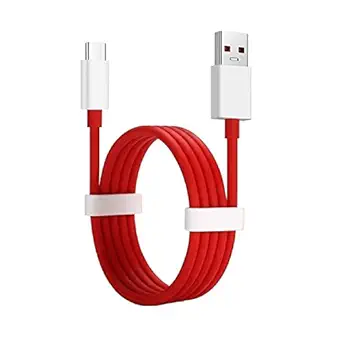
POPIO Type C Dash Charging USB Data Cable for OnePlus Devices
Category: Computers&Accessories
Price: 350 (list price: 599)
Rating: 3.9 (8,314 ratings)
About this product: Connect USB Type-C enabled devices (Oneplus, MacBook, Chromebook Pixel, Galaxy Note 7, etc.) with standard USB Type-A enabled devices (laptops, hard drives, power banks, wall/car chargers, etc.).|Reversible design - easily insert the Type-C connector into any Type-C enabled device (does not matter which side is up).|Type-C port is half the width and one-third the height of a standard USB-A connector (slightly larger compared to Lightning or Micro-USB ports).|Up to 480 Mbps data transfer speed; power output up to 5V, 4 Amp (Dash Charge Supported); Certified by USB-IF to be compliant with USB 2.0 Standard.|Connector Type: Usb Type C.